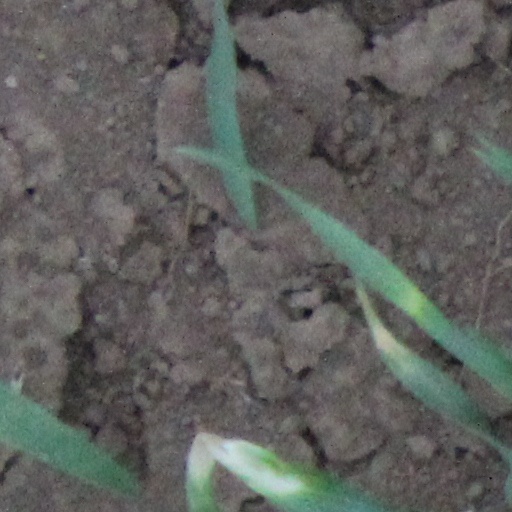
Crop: wheat